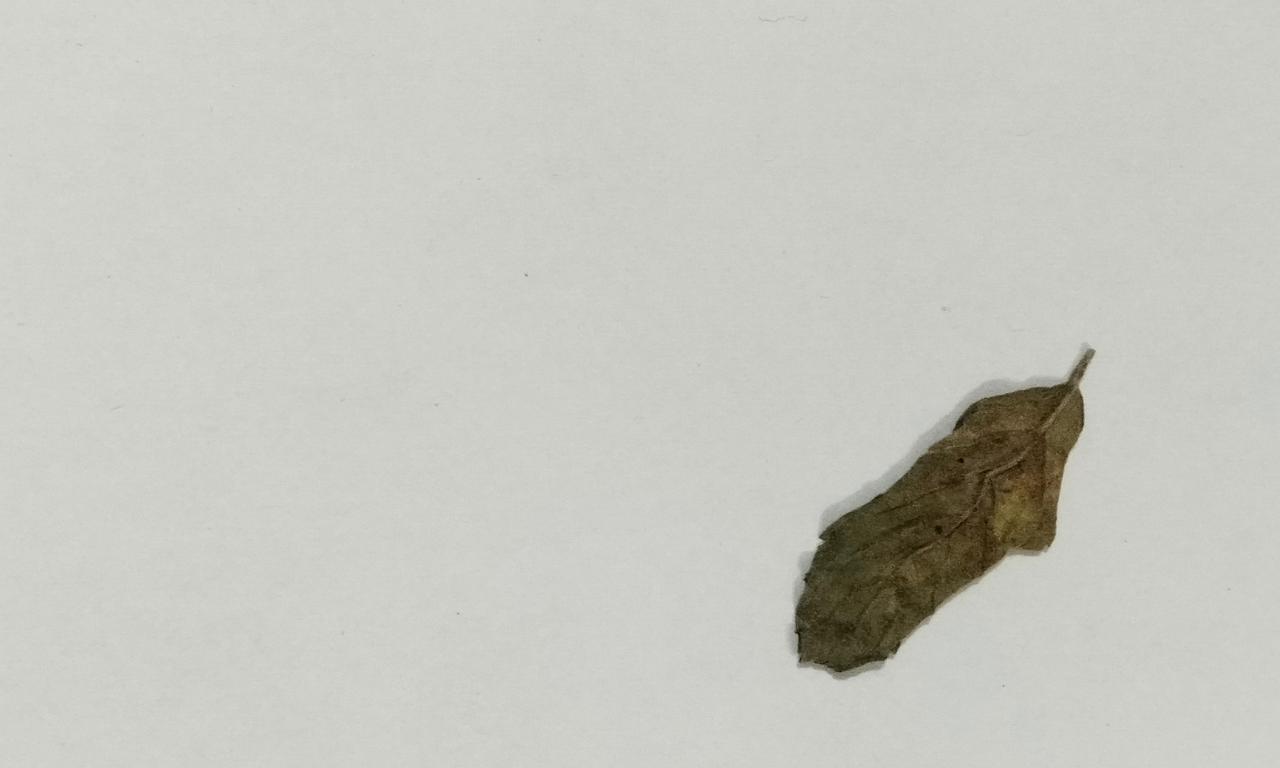
Label: Dried